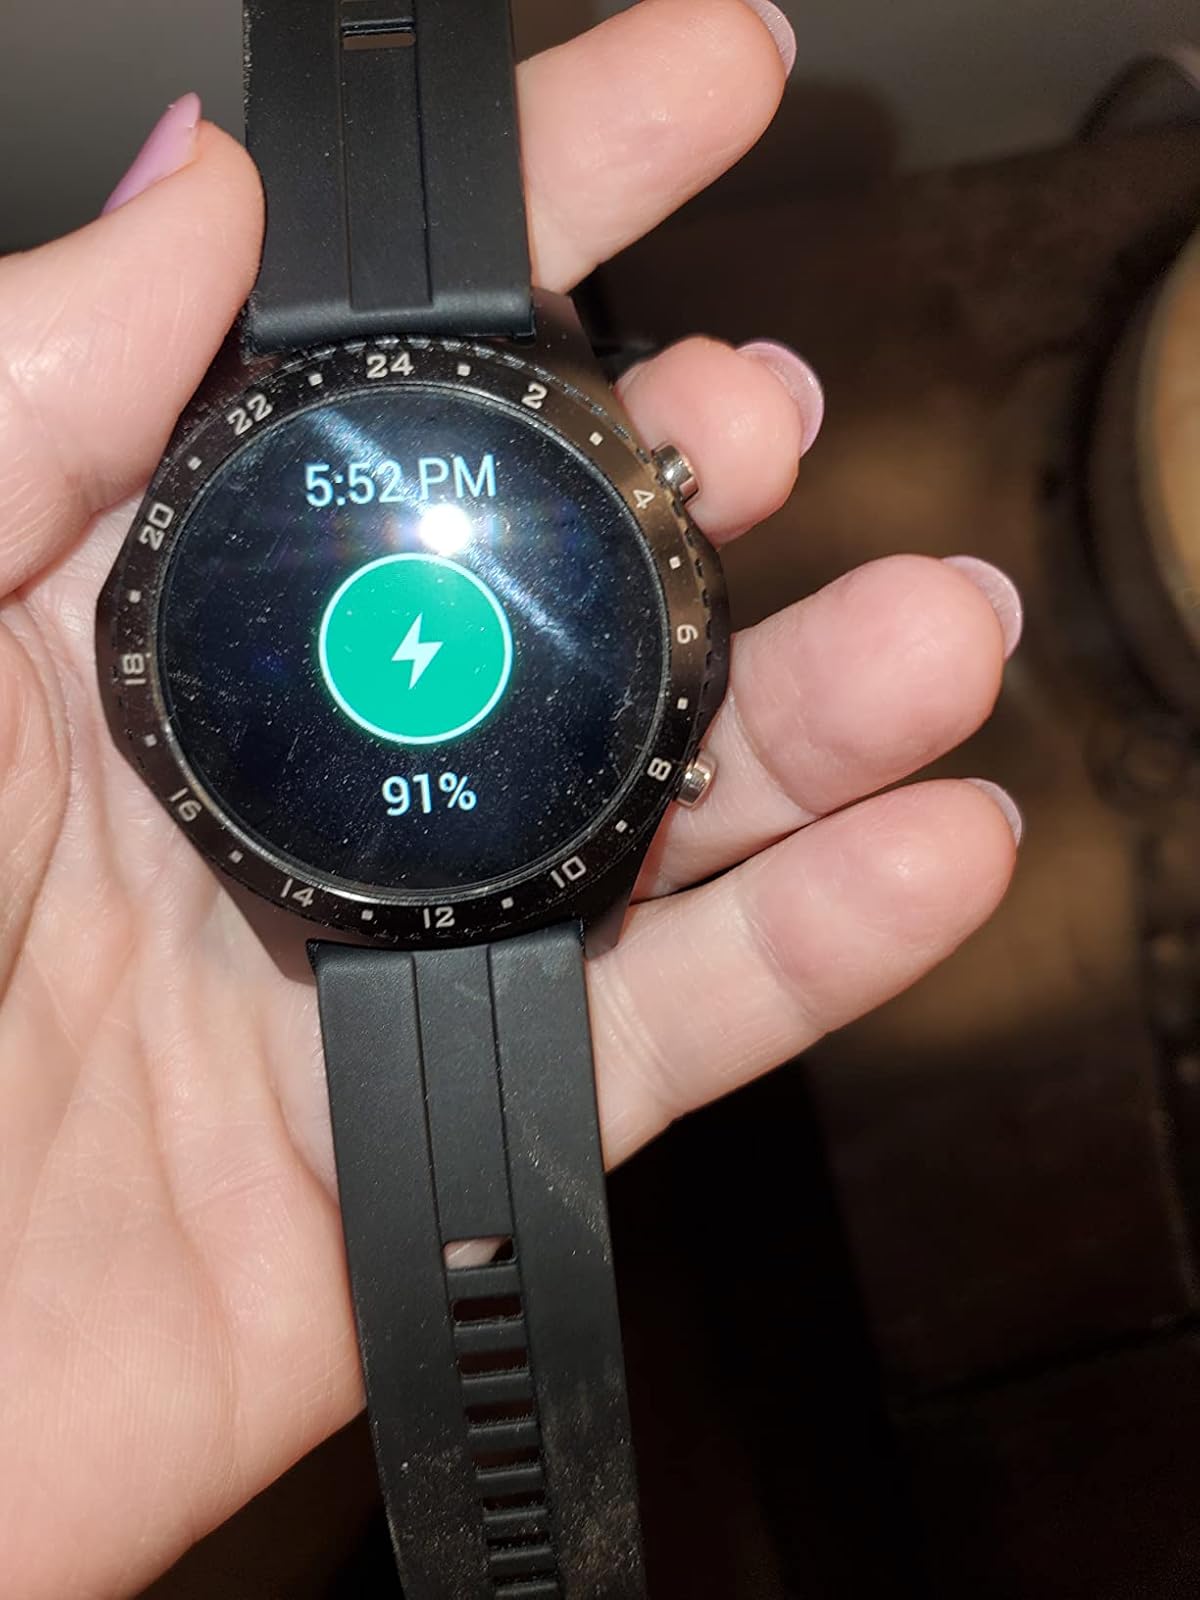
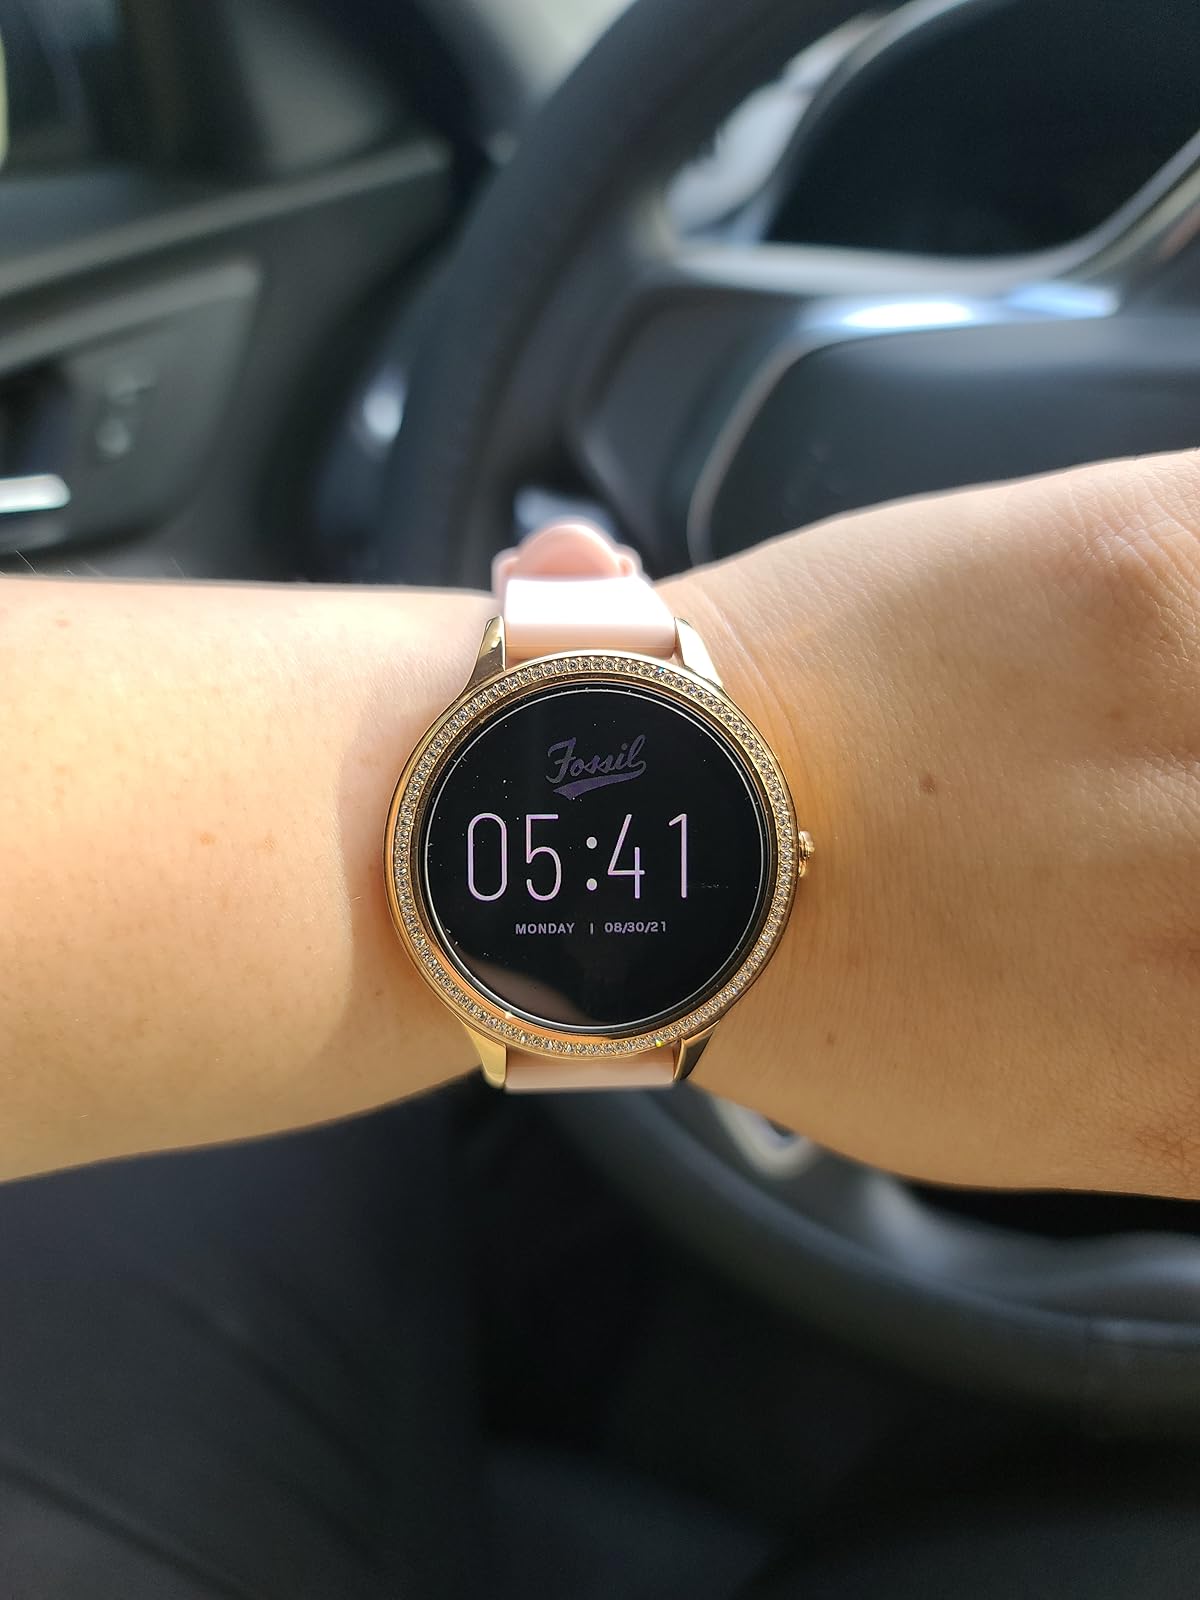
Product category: smartwatch
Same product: no